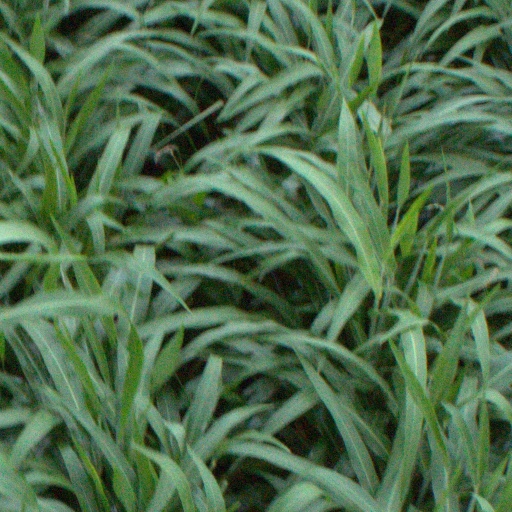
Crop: sorghum